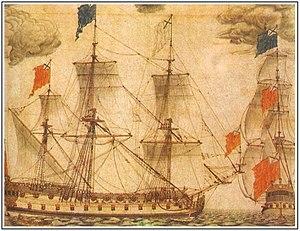
Goto Predestinatia est la réplique du navire de ligne cuirassé de la Marine impériale russe Goto Predestinatsia de 56 canons de l'époque de Pierre Ier le Grand, construit de 2010 à 2014. Il est amarré à Voronej, place de l'Amirauté et il est considéré comme navire musée.
Goto Predestinatia est un navire de ligne de la Marine impériale russe de 58 canons. Il a été construit à l'initiative de Pierre Ier le Grand et lancé le 27 avril 1700 à Voronej.